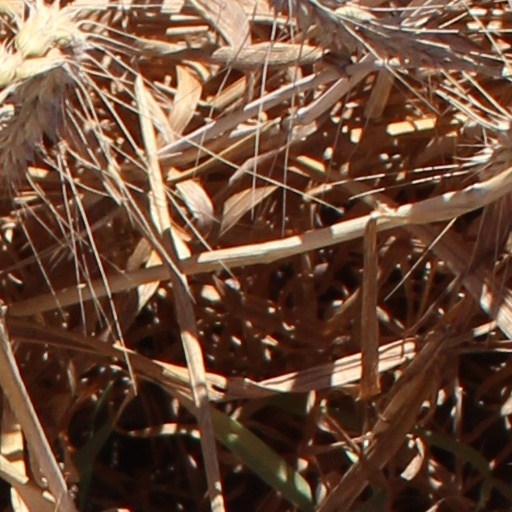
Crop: wheat